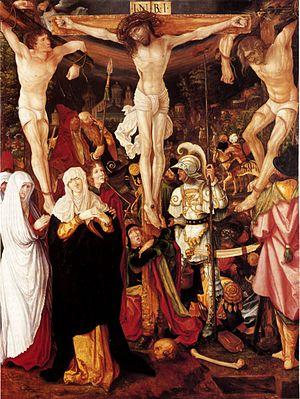
La cathédrale Notre-Dame de Constance est l'ancien siège de l'évêché de Constance, en Allemagne. La première construction de l'édifice remonte aux premiers temps de la création du siège épiscopal, vers l'an 600, et est mentionnée pour la première fois en l'an 780. Elle fut pendant douze siècles le siège de l'évêque de Constance et accueillit les débats du Concile de Constance. Depuis la disparition de l'évêché de Constance en 1821, la cathédrale est utilisée comme église paroissiale.
Le bon larron est, selon l'Évangile de Luc, un bandit crucifié avec son comparse, le mauvais larron, de part et d'autre de Jésus-Christ. Une tradition qui apparaît au moins dès le IVᵉ siècle lui attribue le nom de Dismas, Dimas, Desmas ou Dumachus. Des textes plus antiques l'appellent Joathas ou Zoatham.